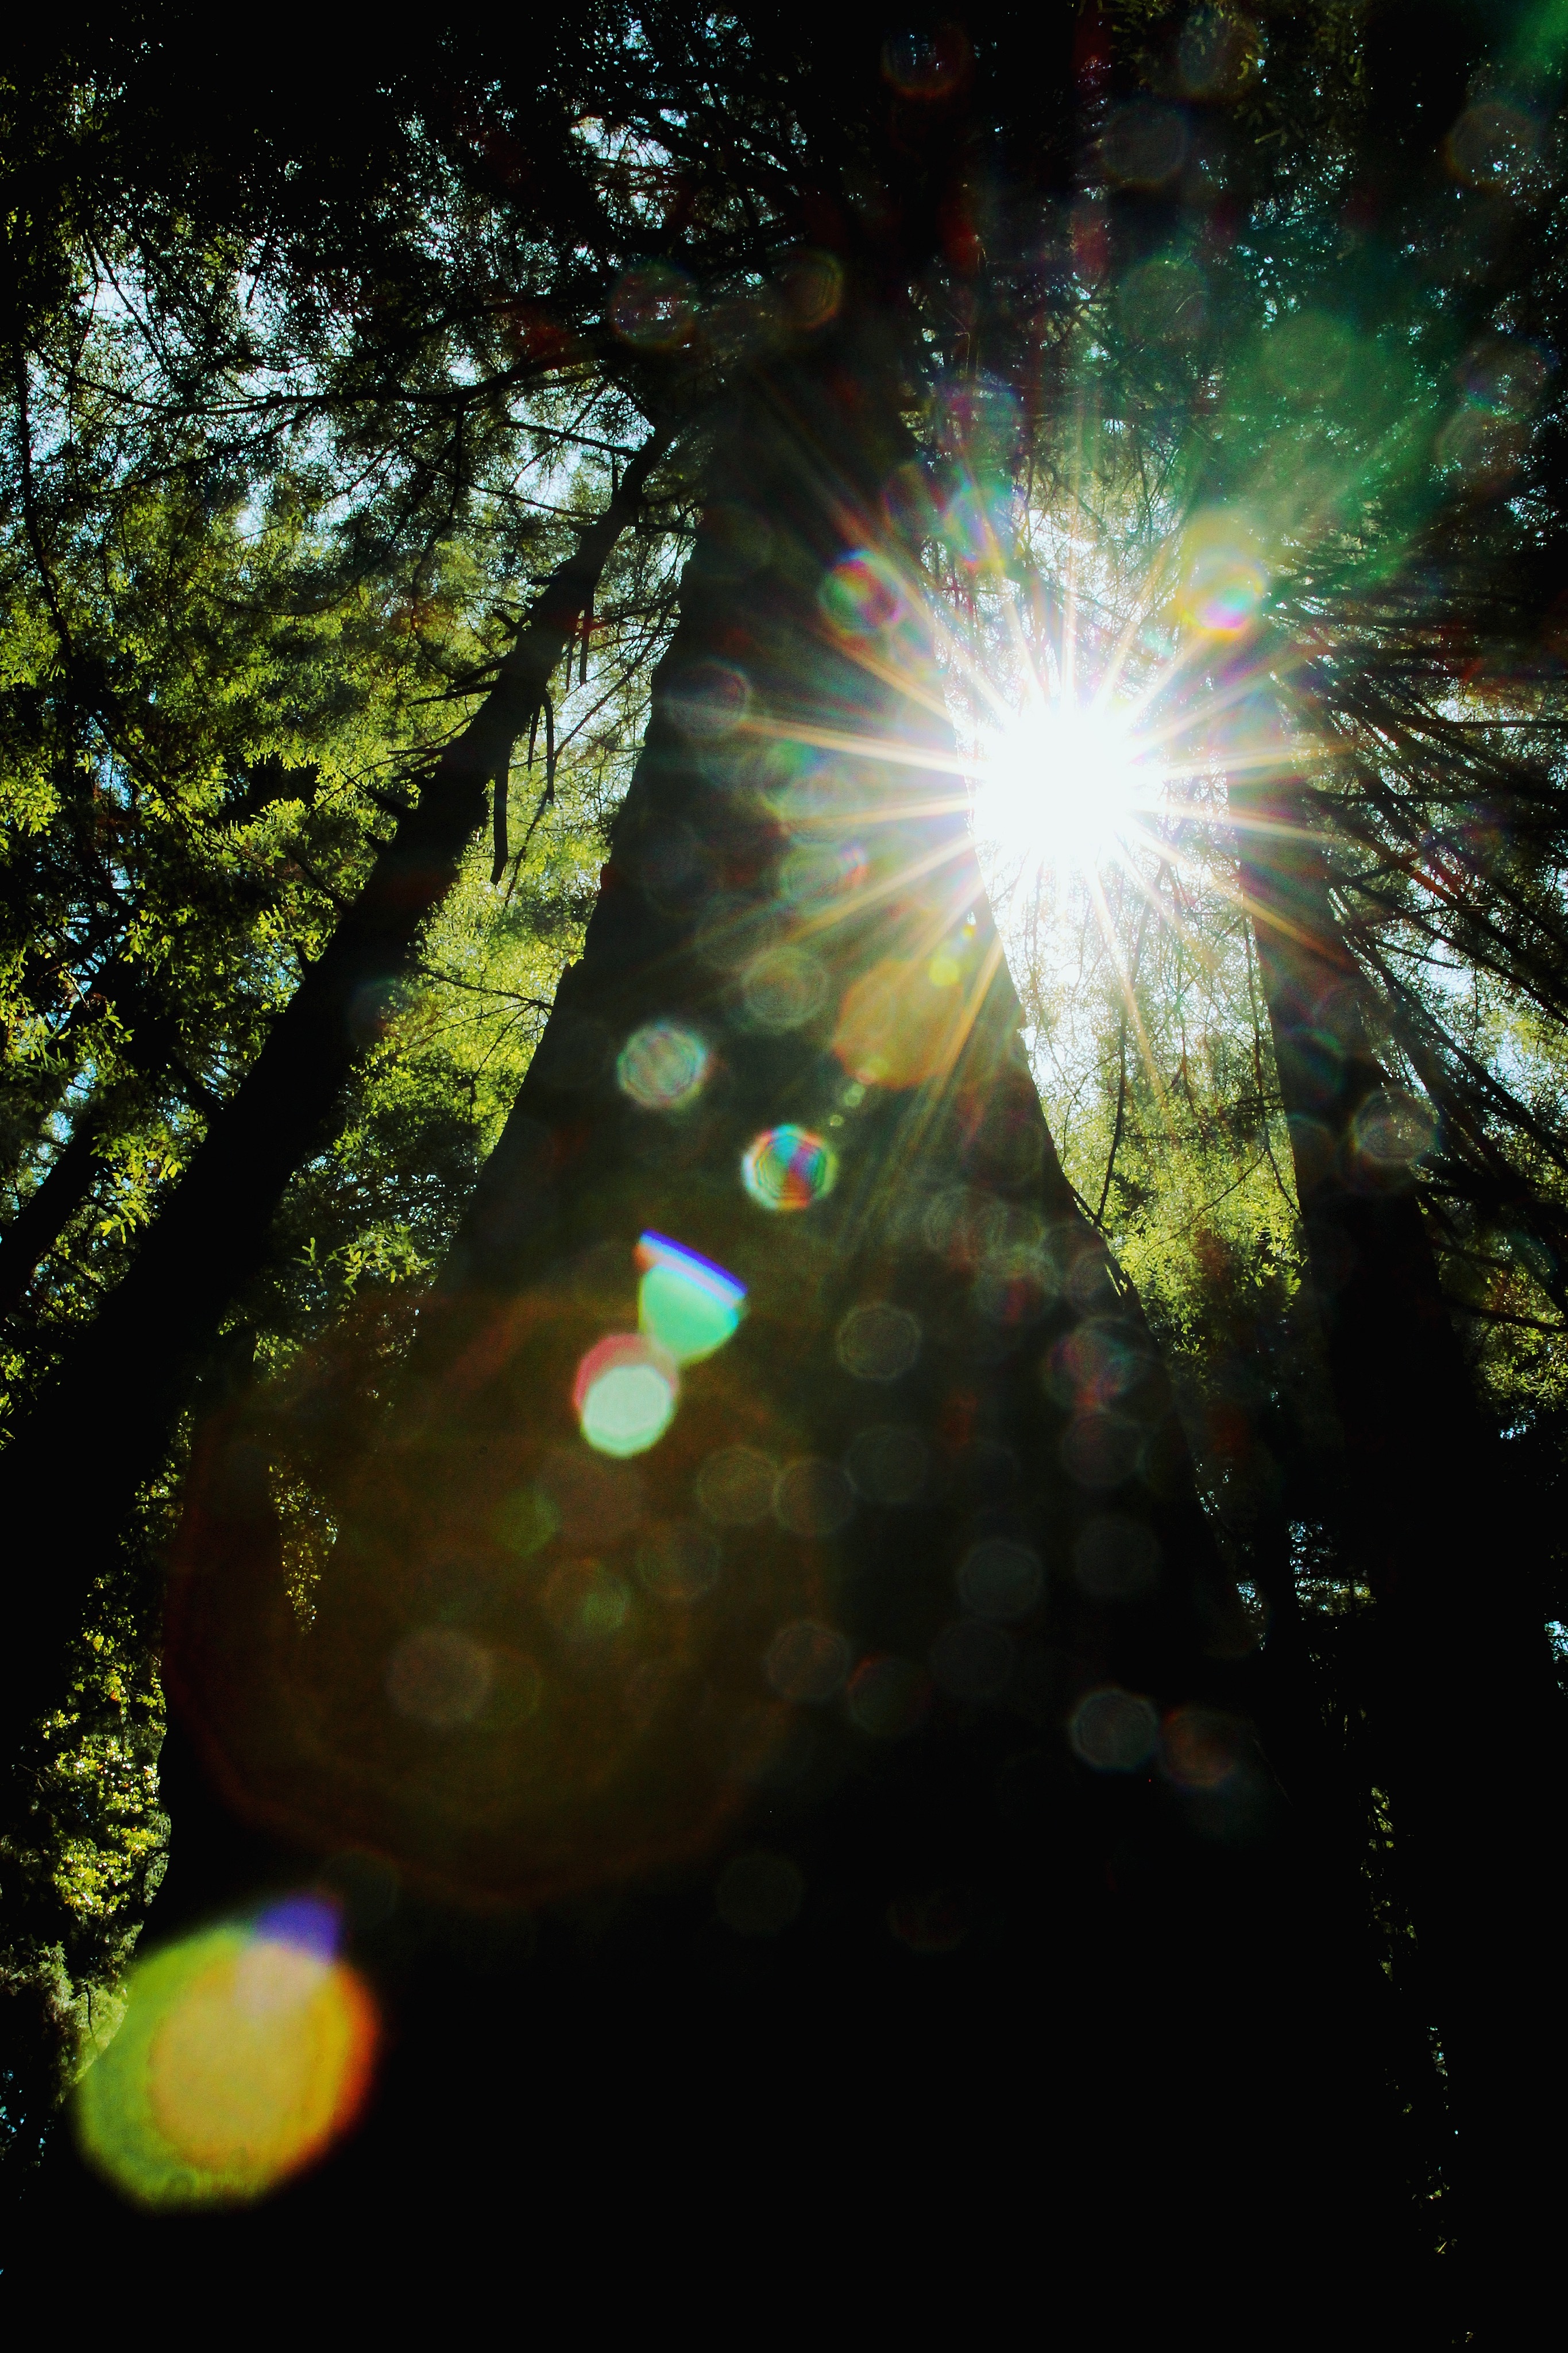
tree, light, night, sunlight, leaf, flower, green, reflection, darkness, circle